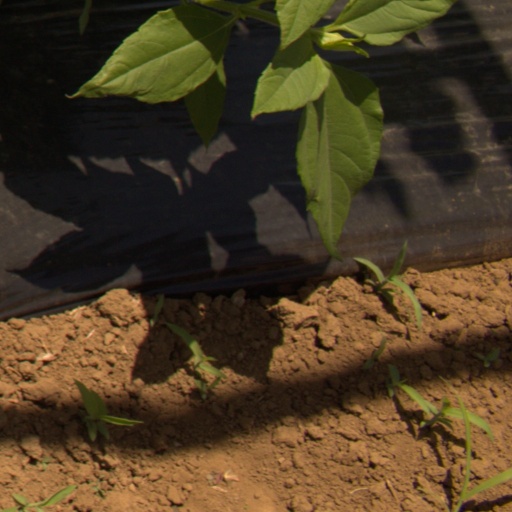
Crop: Jerusalem artichoke